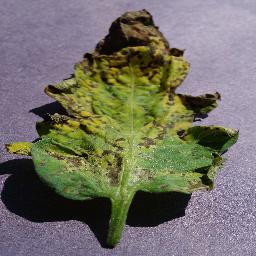
Label: Tomato___Septoria_leaf_spot